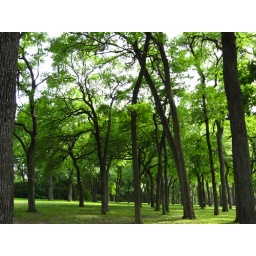
near white rock lake